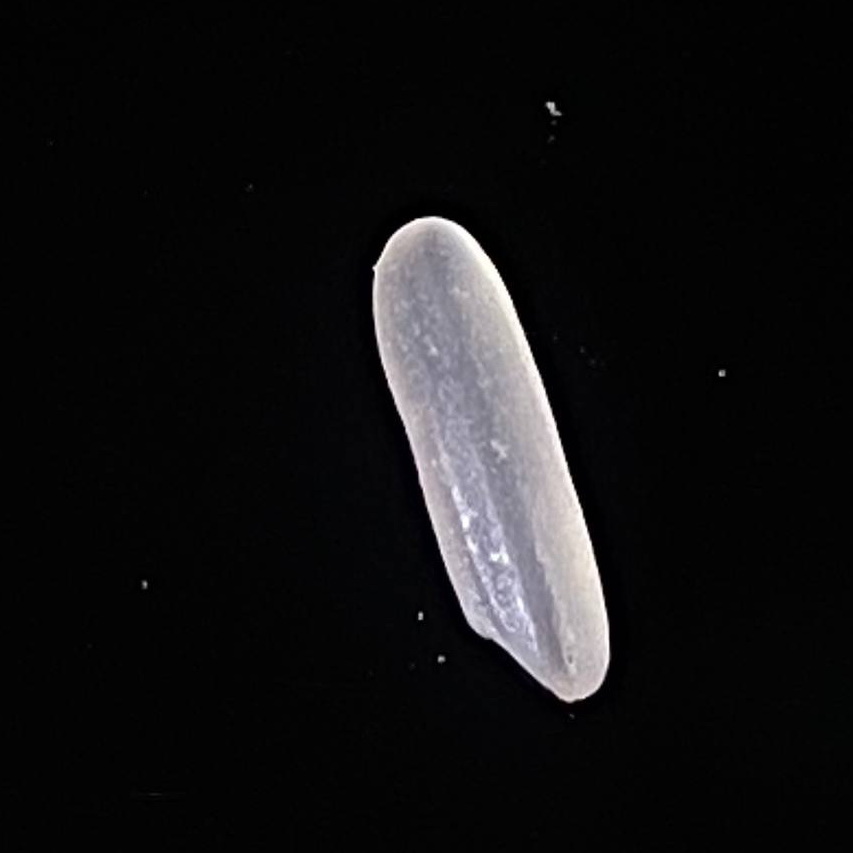
Rice variety: Jirashail